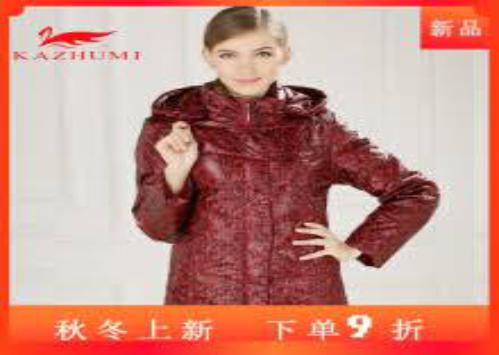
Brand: KaZhuMi
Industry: Clothes